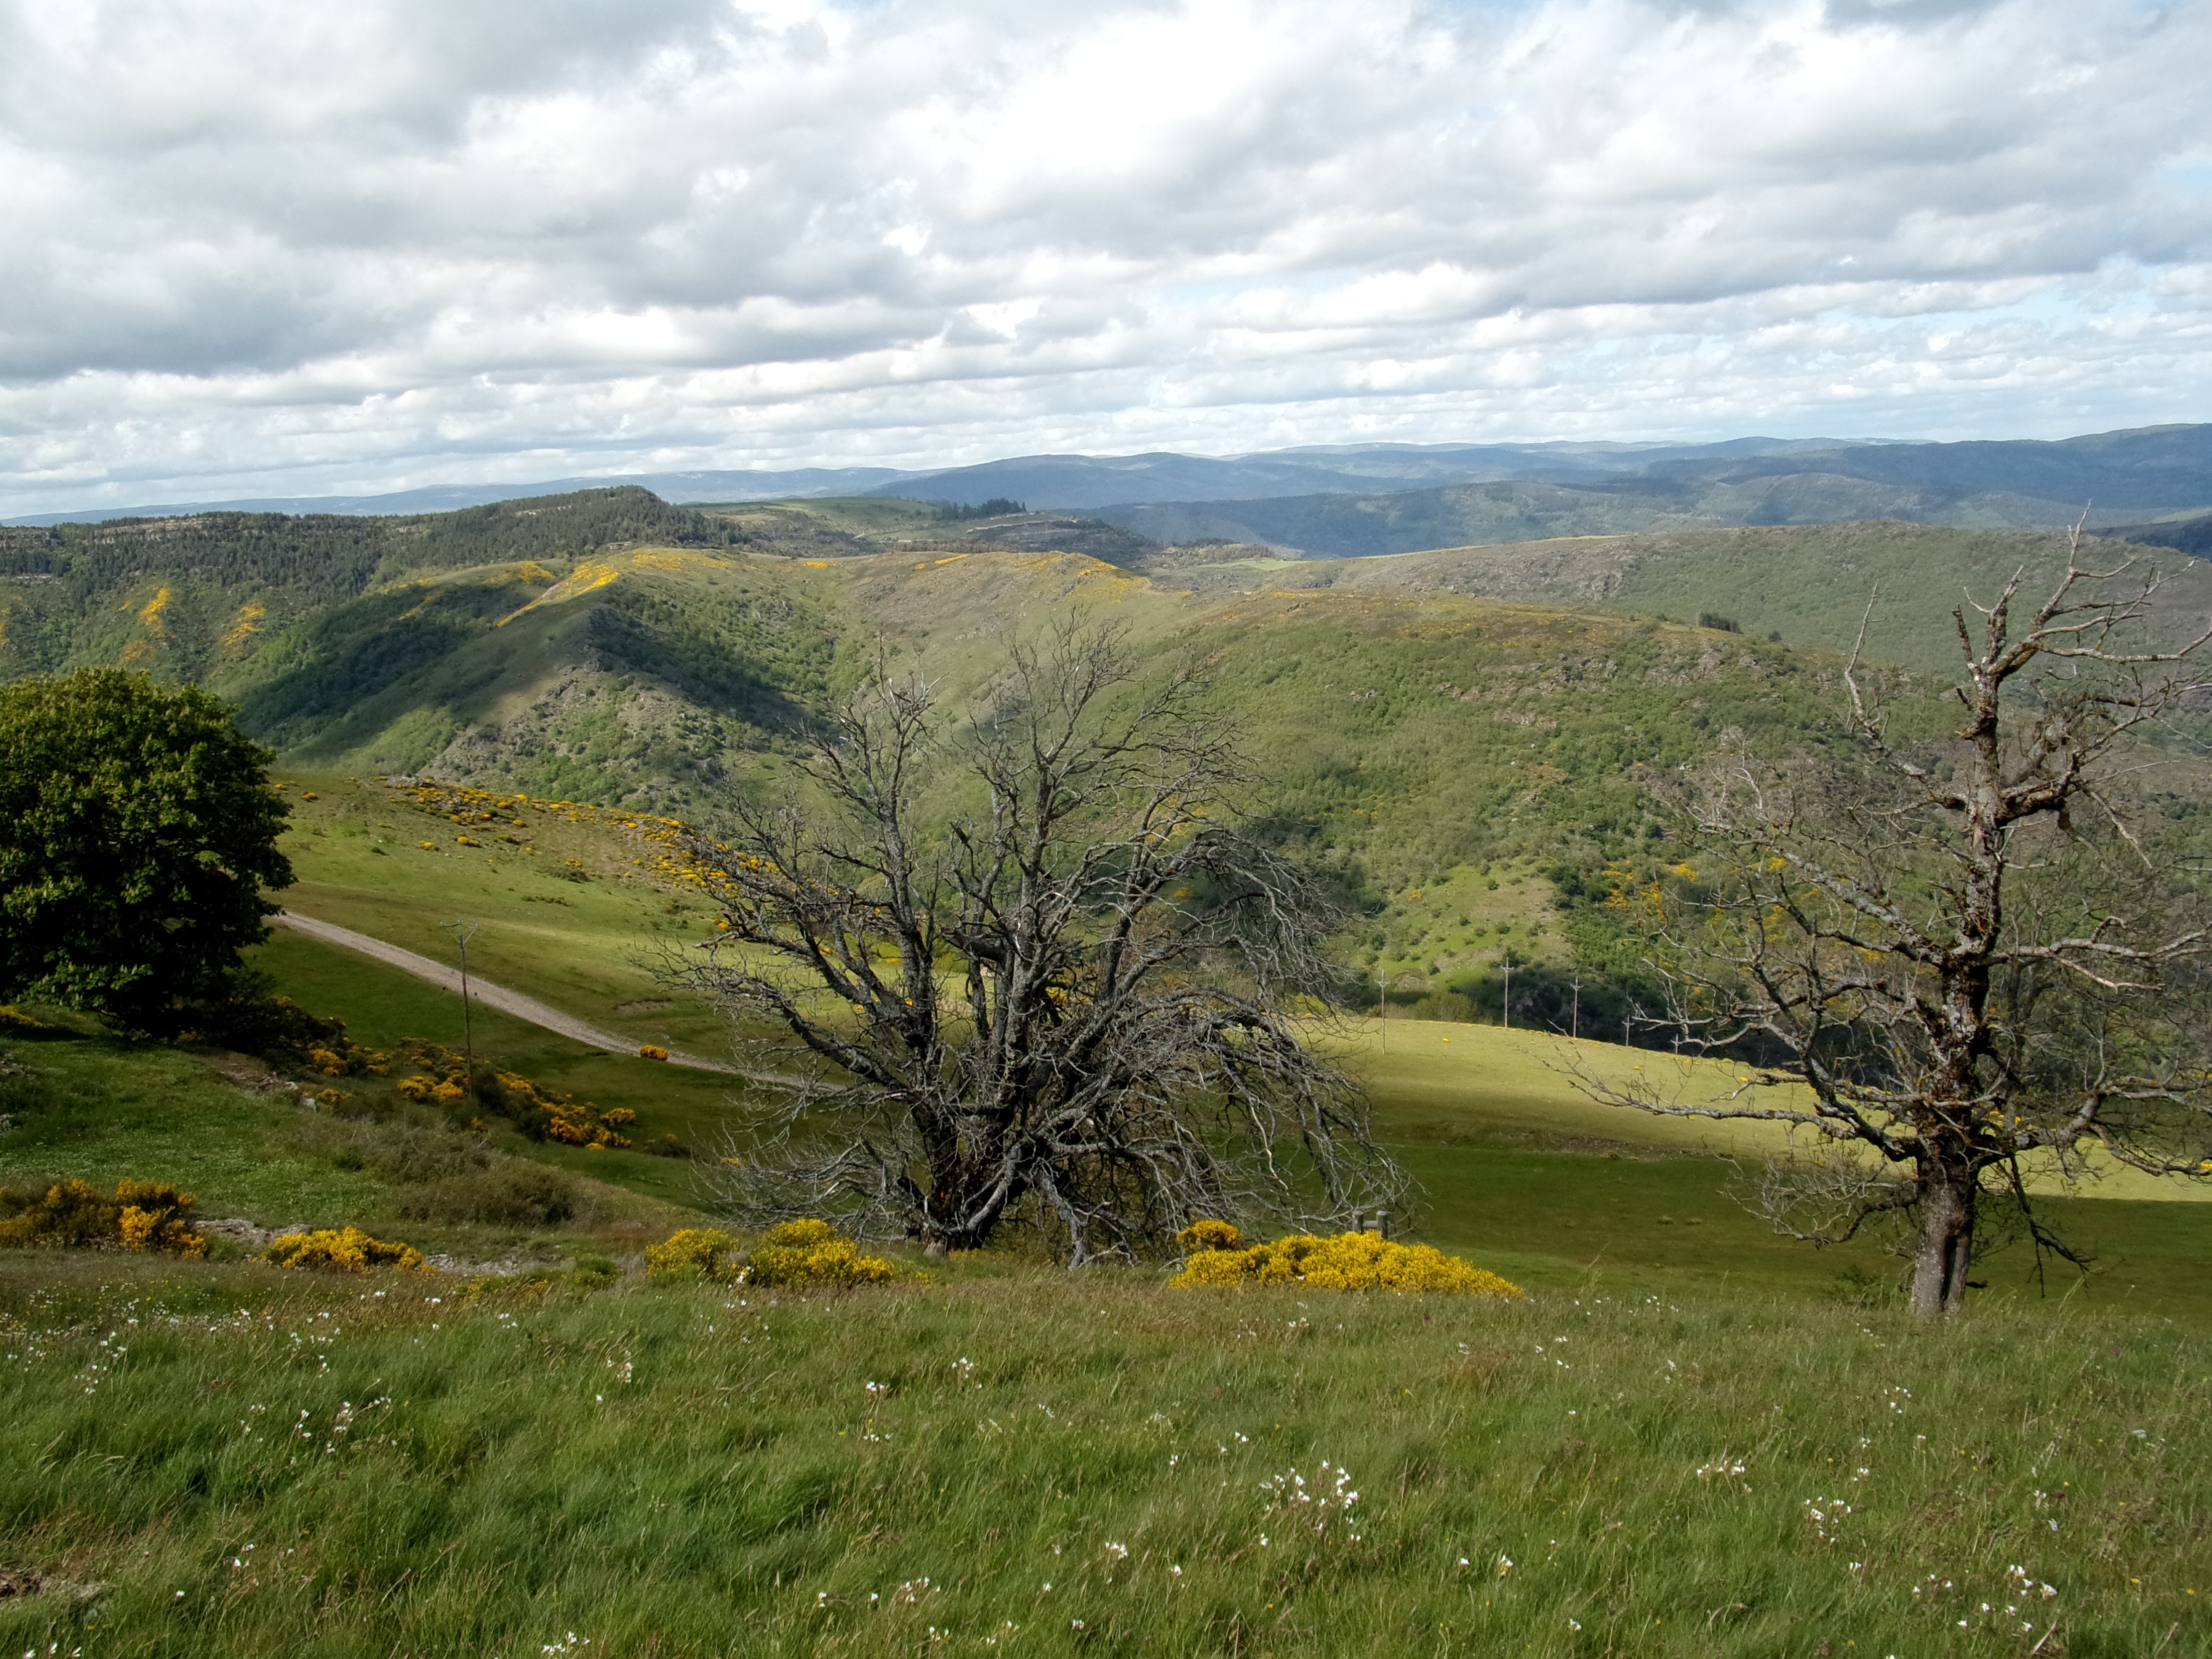
landscape, tree, nature, grass, wilderness, mountain, plant, meadow, hill, flower, lake, valley, mountain range, pasture, highland, ridge, plain, summit, trees, grassland, plateau, cevennes, rural area, natural environment, geographical feature, mountainous landforms